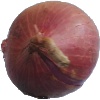
Label: Onion Red 1